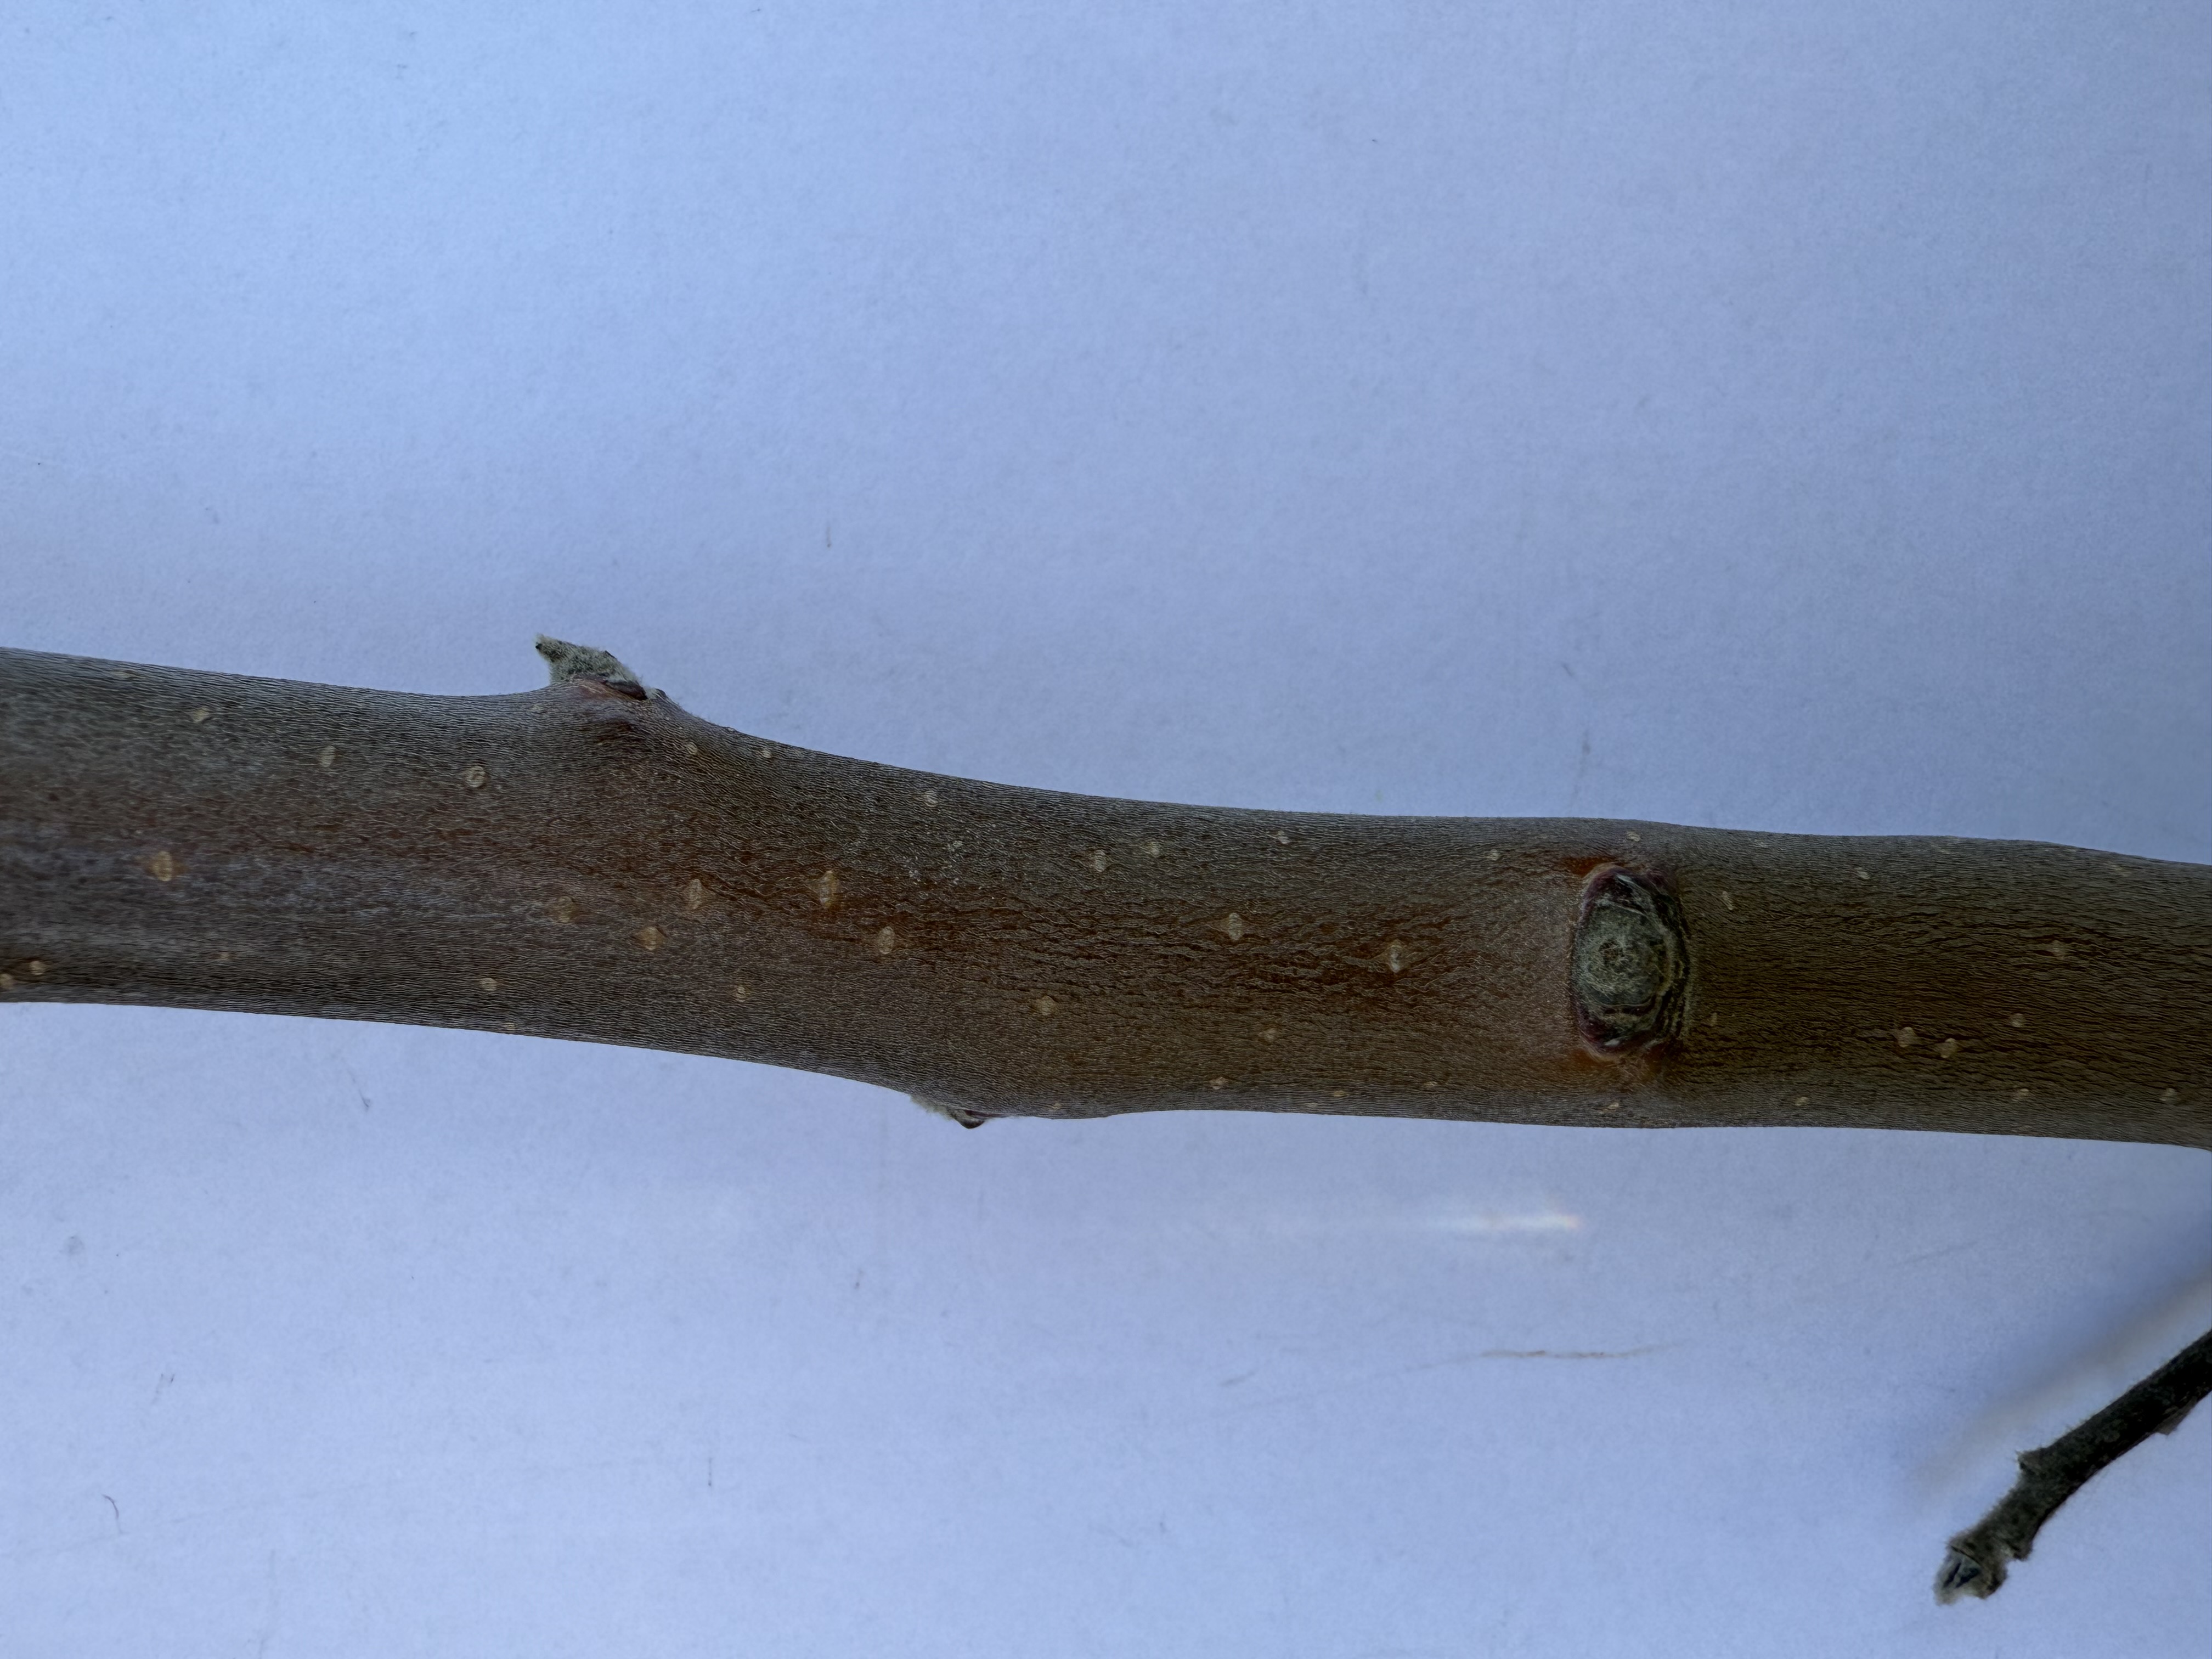
Variety: Amasya Apple